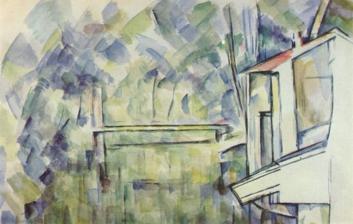
Building: Marlborough Fine Art
Country: United Kingdom
Year built: 1946
Mill on the River (1900–06) by Paul Cézanne at Marlborough Fine Art, London. River Landscape with a Ferry (1625) by Jan van Goyen , sold by Marlborough Fine Art in 1954. Marlborough Fine Art was founded in London in 1946 by Frank Lloyd (art dealer) and Harry Fischer. In 1963, a gallery was opened as Marlborough-Gerson in Manhattan , New York, at the Fuller Building on Madison Avenue and 57th Street , which later relocated in 1971 to its present location, 40 West 57th Street. The gallery operates another New York space on West 25th Street , which opened in 2007. It briefly opened a Lower East Side space on Broome Street . History In 1948, the two initial founders were joined by a third partner, David Somerset, from 1984 the Duke of Beaufort . By 1952 Marlborough was selling masterpieces of late 19th century including bronzes by Edgar Degas and paintings by Mary Cassatt , Paul Signac , Claude Monet , Camille Pissarro , Alfred Sisley , Auguste Renoir , and drawings by Constantin Guys and Vincent van Gogh . In the late 1950s and early 1960s, Marlborough put on a string of exhibitions related to expressionism and the modern German tradition: "Art in Revolt, Germany 1905–1925", " Kandinsky , the Road to Abstraction" and "The Painters of the Bauhaus ". These were followed by a Kurt Schwitters show in 1963. In the 1960s Marlborough staged exhibitions by Francis Bacon , Henry Moore , Jackson Pollock and Egon Schiele . In the 1960s, Frank Lloyd moved to New York City and in 1972 his son Gilbert Lloyd assumed control of Marlborough Fine Art in London. At this time Pierre Levai, Frank Lloyd's nephew, took over the running of Marlborough in New York. During the 1970s and 1980s, Marlborough staged exhibitions by Frank Auerbach , Lynn Chadwick , Lucian Freud , Barbara Hepworth , R. B. Kitaj , Ben Nicholson , Victor Pasmore , John Piper , Graham Sutherland , Jacques Lipchitz , René Magritte , Max Beckmann , Max Bill , and Henri Matisse . The gallery organized the "Schwitters in Exile" exhibition of 1981 which renewed interest in the late work of this artist. During the 1980s and 1990s, exhibitions of work by Stephen Conroy , John Davies , Bill Jacklin (artist) , Ken Kiff , and Paula Rego were held. In 1994 to 1995, R. B. Kitaj had a retrospective exhibition at the Tate Gallery , London, travelling to the Los Angeles County Museum of Art and the Metropolitan Museum , New York. In 2001, Rego showed at Abbot Hall Art Gallery & Museum in Kendal , northern England, which travelled to the Yale Center for British Art in the USA. Another retrospective exhibition of Rego's work, curated by Marco Livingstone , was shown at the Museo Nacional Centro de Arte Reina Sofía , Madrid , in 2007. The exhibition then travelled to the National Museum of Women in the Arts , Washington, D.C. , in 2008. In 2005, London held an exhibition of prints by the 90-year-old Louise Bourgeois. Lucian Freud's etchings was followed by an exhibition by the American artist Dale Chihuly . During the 1990s, Marlborough took another new step in exhibiting contemporary art from China. In 1953 Marlborough had already staged a small exhibition of two Chinese painters [ who? ] in London and during the 1960s Marlborough exhibited the abstract paintings of the Taiwanese artist Lin Sho-Yu [ zh ] (who worked in London under the name of Richard Lin [ de ; fr ] ). The gallery exhibited "New Art from China: Post 1979" at the London gallery in 1994. In 2019, the galleries were consolidated under the direction of Max Levai. Levai began working with the organization in 2012 where he focused on creating exhibitions under the gallery subdivisions of Marlborough Chelsea and Marlborough Contemporary. Notable exhibitions In a 2010 exhibition called "Celebrating the Muse: Women in Picasso 's Prints from 1905–1968", the gallery exhibited 204 prints by Pablo Picasso. Rothko case Before being stopped by a court ruling , Marlborough Gallery sold more than 100 paintings by the late artist Mark Rothko which it had acquired at fraudulently undervalued prices and split the profits with the Rothko executor, Theodoros Stamos , from whom it had obtained them. In 1975, a New York State court removed the executors, canceled contracts of the Rothko Estate with Marlborough and fined them and the gallery $9.2 million. References